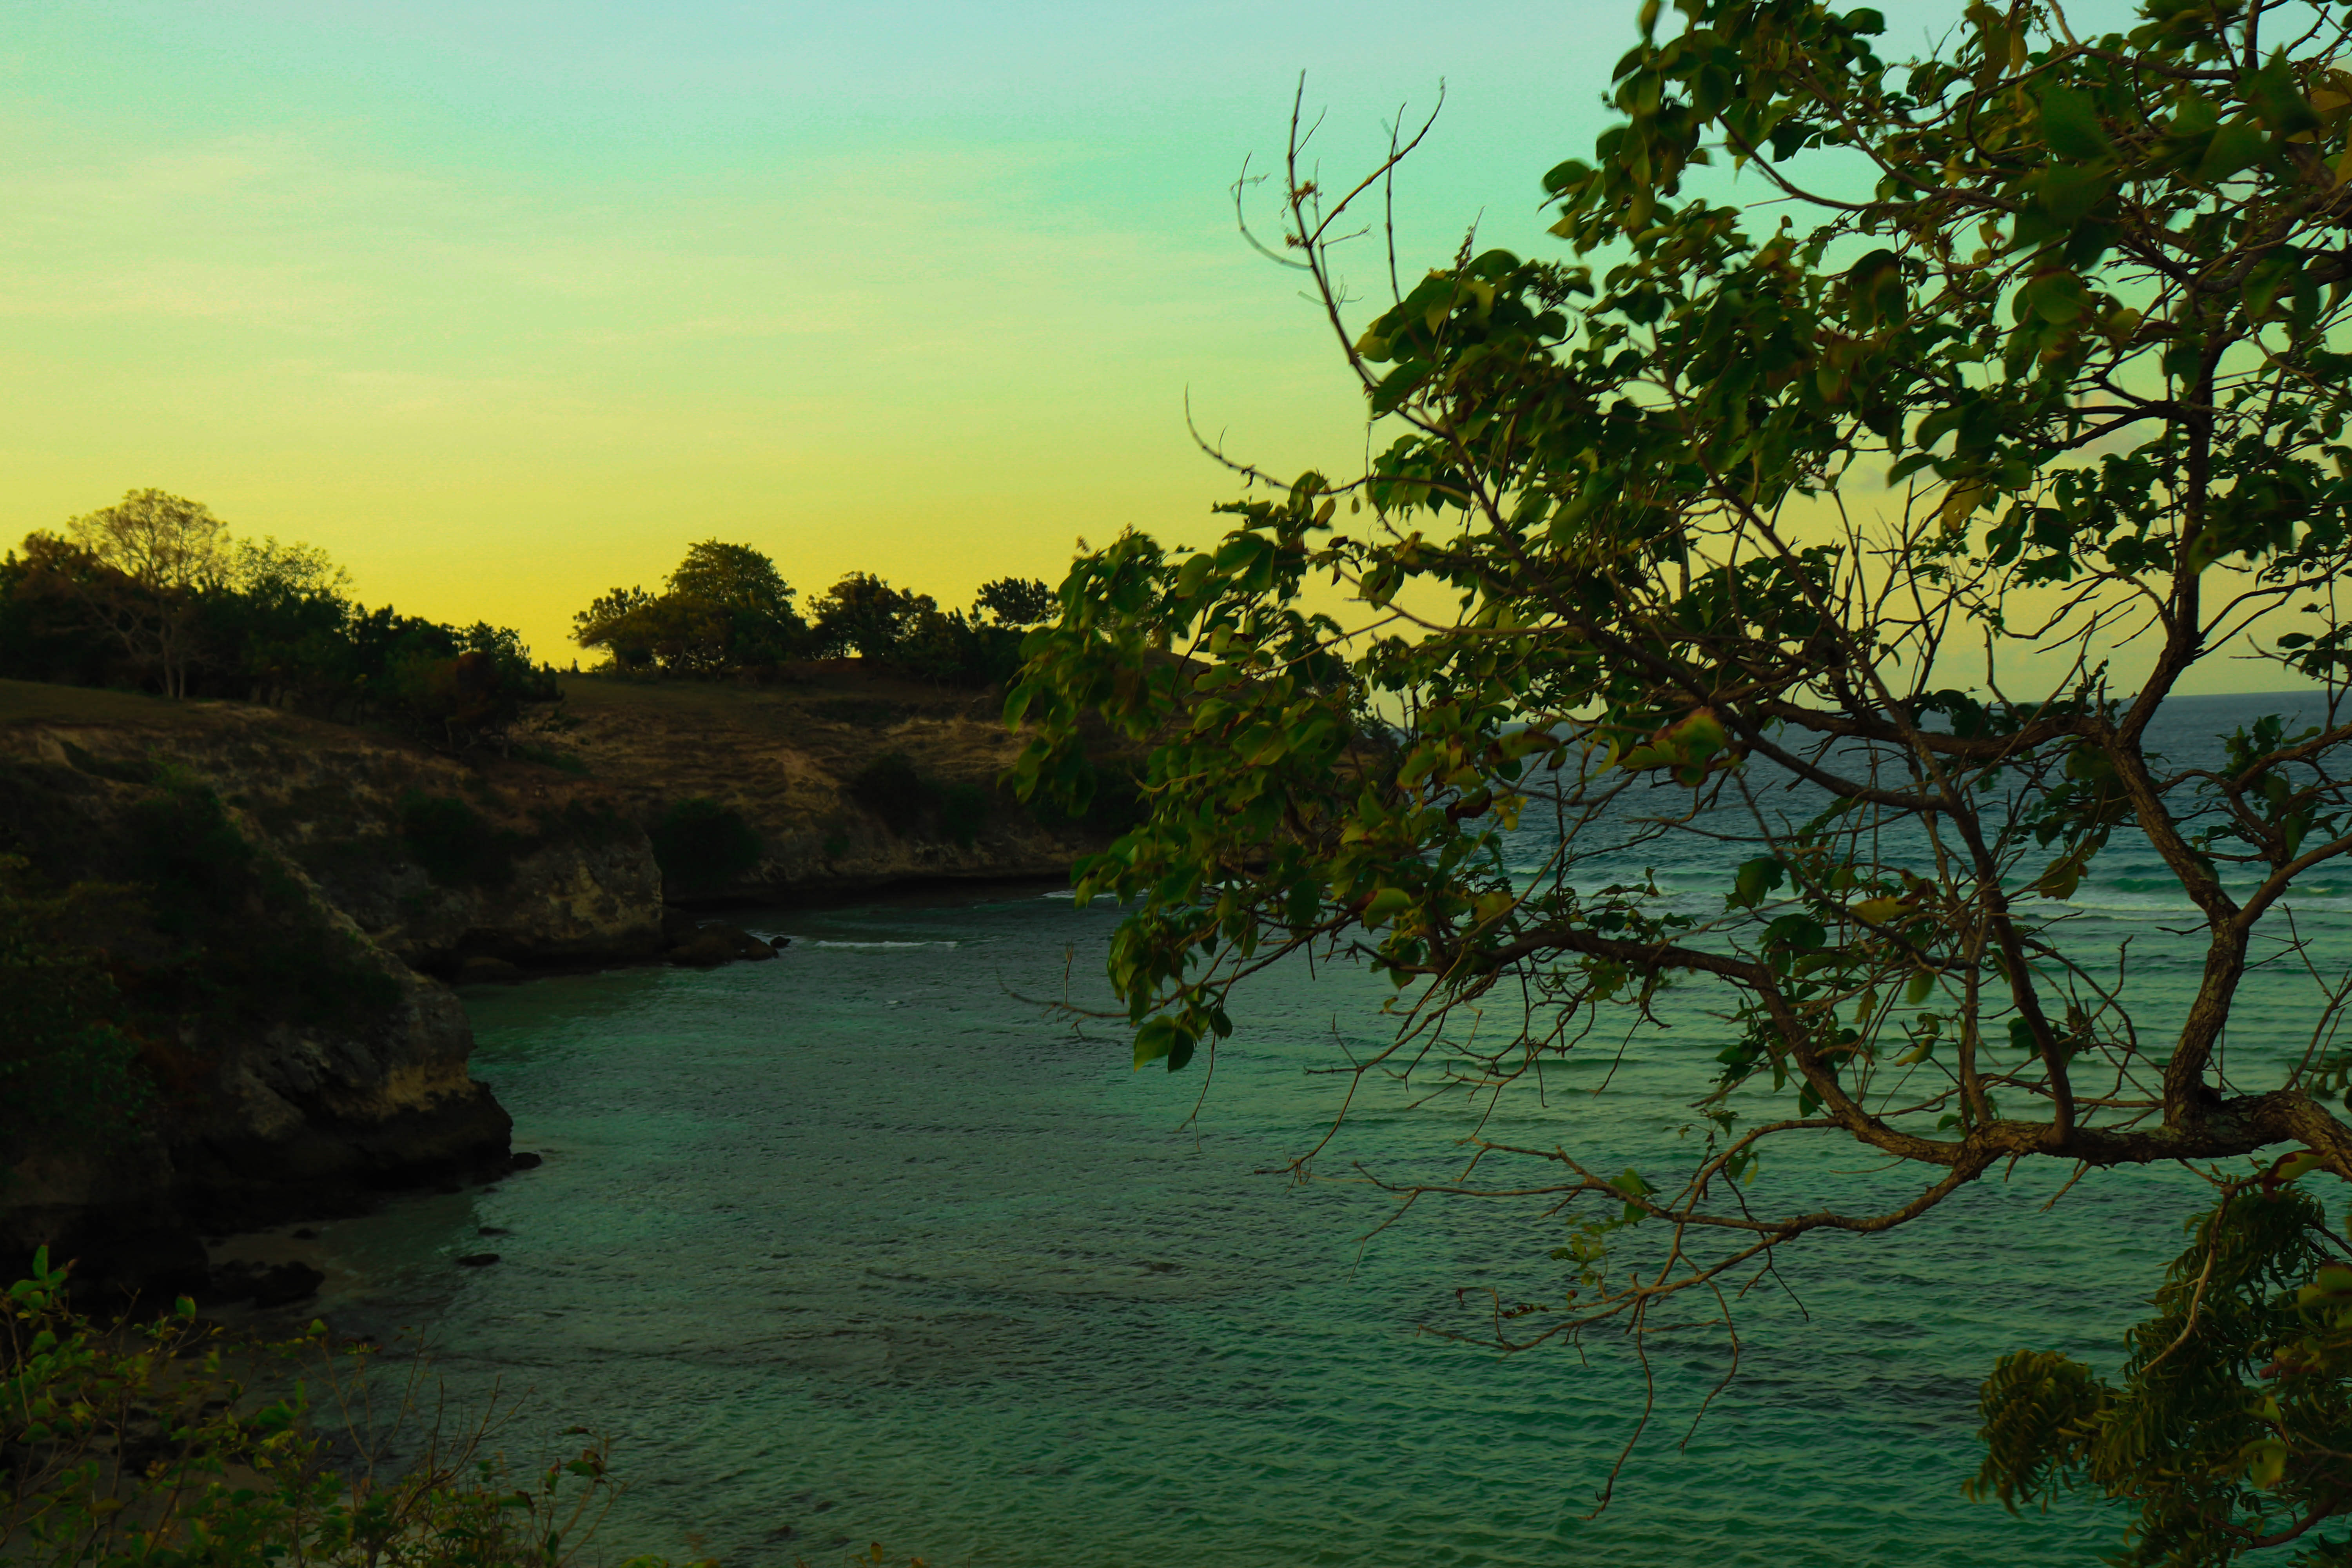
trees, beaches, sea, mountains, twigs, nature, green, natural landscape, vegetation, water, tree, river, natural environment, bank, sky, nature reserve, water resources, morning, waterway, lake, watercourse, landscape, branch, plant, sunlight, jungle, riparian forest, cloud, forest, national park, reflection, reservoir, pond, coast